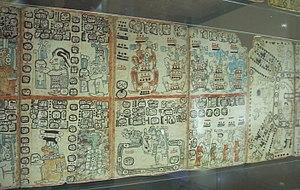
Le calendrier Tzolk'in est basé sur un cycle de 13 × 20 = 260 jours à caractère divinatoire et religieux du calendrier maya.